Nazareth Hall Preparatory Seminary

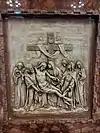

In 1959, Archbishop William Brady ordered a feasibility study for a "4-4-4" plan for priestly formation: four years of study at Nazareth Hall, four years of study at the College of Saint Thomas, and four years of study at the Saint Paul Seminary. This plan was overwhelmingly supported. But due to declining enrollment after the Second Vatican Council, by 1967 the 4-4-4 plan seemed no longer feasible and there was a stronger desire to create a college seminary at the University of St. Thomas and close Nazareth Hall. In 1968, enrollment fell from 148 the prior year to 105 with the opening of Saint John Vianney College Seminary. On January 8, 1970, Archbishop Byrne announced that Nazareth Hall would close after the 1969–70 academic year.